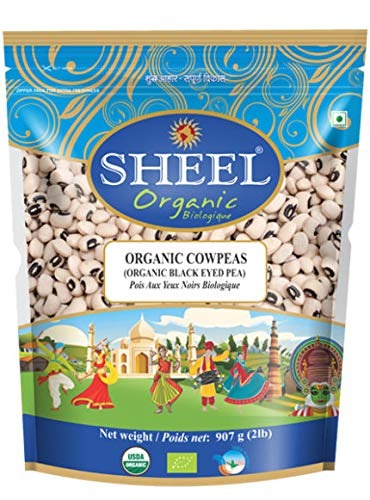
Item Name: Sheel Organic Cowpeas / Black Eyed Beans 2 lbs
Bullet Point 1: Selectively Procured from 100% Organic Growers We Know and Trust.
Bullet Point 2: Carefully Cleaned, Handled, and Packed, in Order to Maintain its Organic Integrity.
Bullet Point 3: A Good Source of Protein, Dietary Fiber, and Many Important Vitamins and Minerals.
Bullet Point 4: Cholesterol-Free, Low in Fat, and Low in Sodium.
Product Description: The black-eyed pea, black-eyed bean, or goat pea is a legume grown around the world for its medium-sized, edible bean. Its other common name is cowpea, although it is actually a subspecies of the cowpea. The common commercial variety is called the California Blackeye; it is pale-colored with a prominent black spot.
Value: 16.0
Unit: Ounce

Price: 16.99